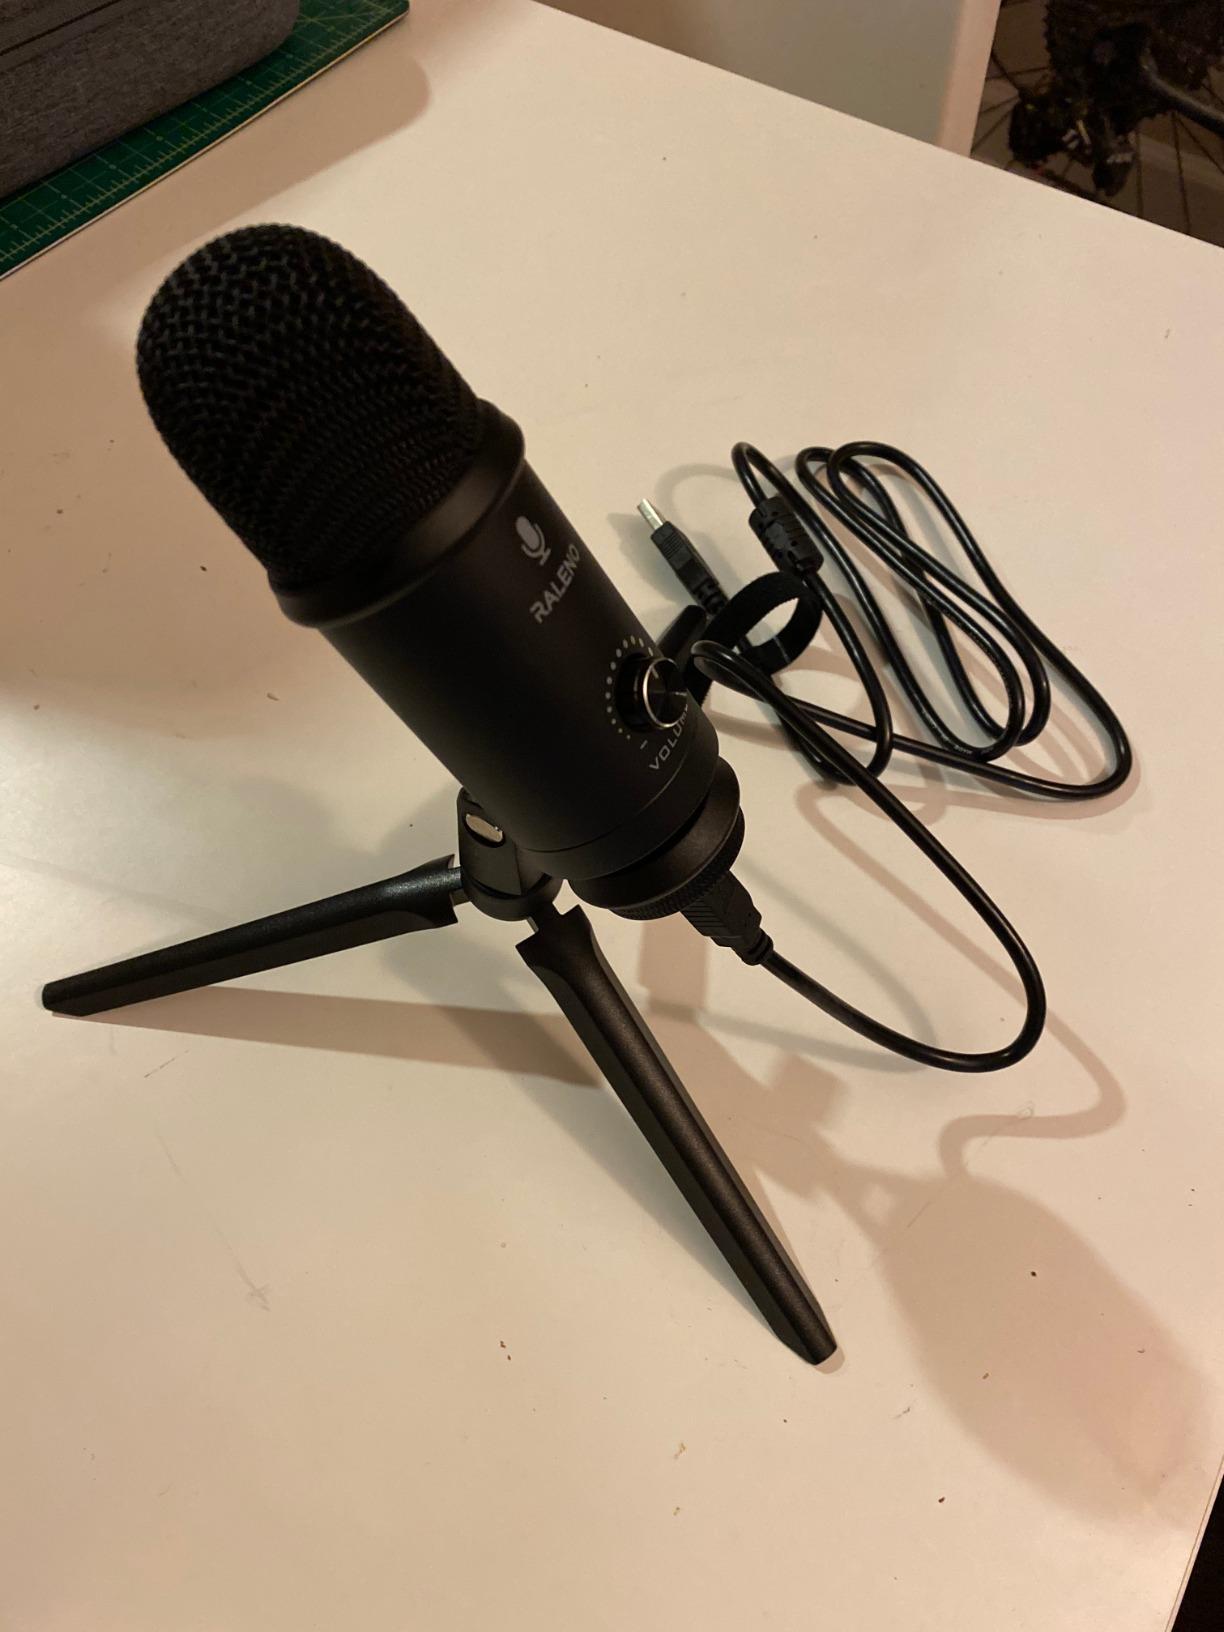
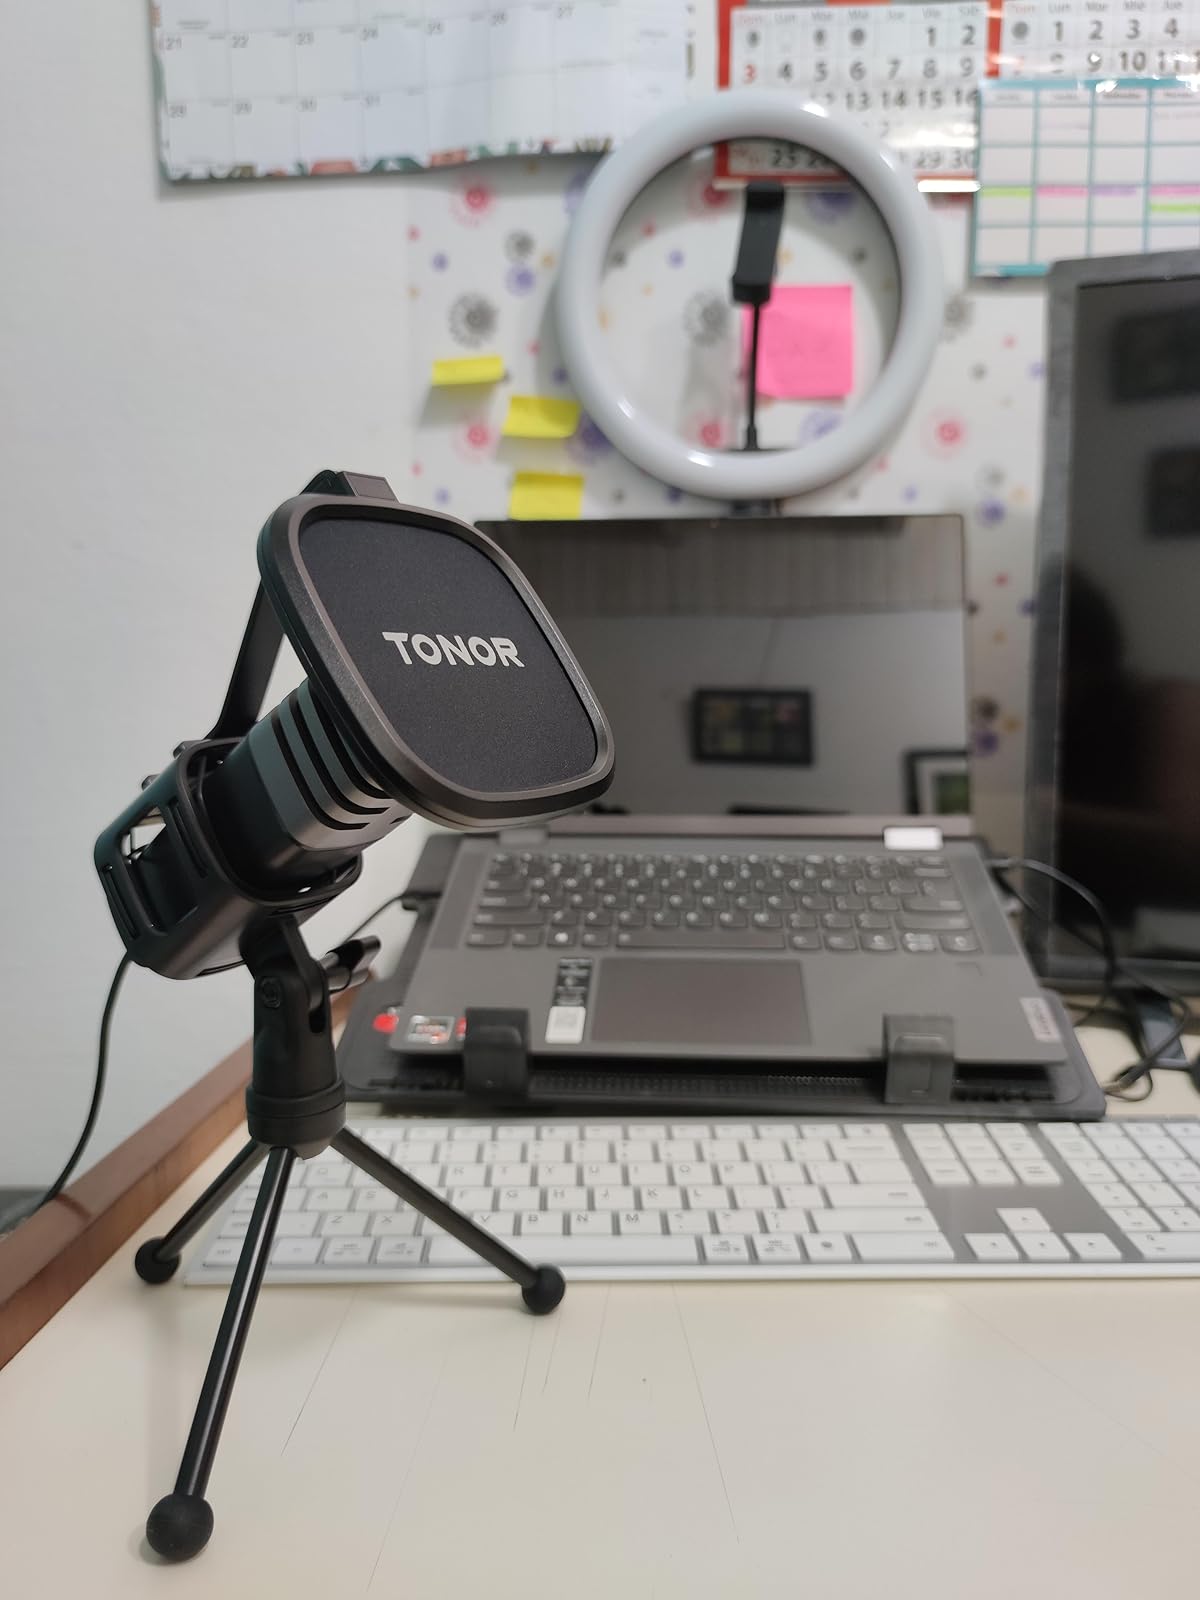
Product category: microphone
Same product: no